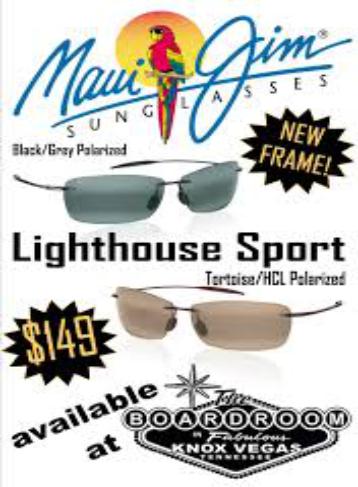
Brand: maui jim
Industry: Clothes